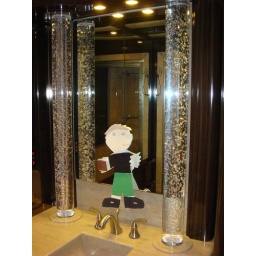
Here is Flat Stanley in another custom coach. This sink has water tubes that have air bubbles in them.